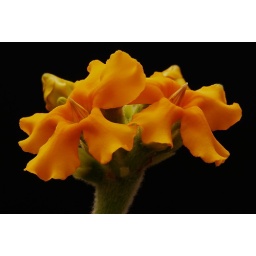
I love the golden flower . Found in Madagascar